Strandzha Nature Park

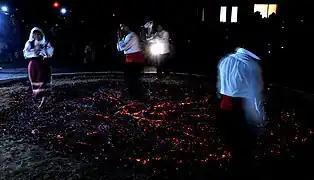
Nestinari in the village of Balgari

The most characteristic tradition in Strandzha is Nestinarstvo, which involves a barefoot dance on smouldering embers performed by "nestinari". The ritual was practised in several Bulgarian and Greek villages in the region and was first documented in 1862 by the Bulgarian poet Petko Slaveykov. Some historians theorise that Nestinarstvo dates back to Thracian times. The ritual is performed on the feast days of Saints Constantine and Helena on 3 and 4 June when a pilgrim procession consisting of all residents, led by nestinari carrying icons, heads to a holy spring near the village, where they consecrate the icons and dance "horo". After sunset, the crowd makes a large fire about wide and 5 to thick and dances around it until the fire dies and only embers remain. The nestinari's barefoot dance on embers that follows as the climax of the night is accompanied by the beat of the sacred drum and the sound of a gaida (Bulgarian bagpipe). After the dance, the nestinari's feet do not show any trace of injury or burns. In the past the ritual was performed in the villages of Brodilovo, Gramatikovo, Kondolovo, Kosti and Slivarevo but nowadays Nestinarstvo is preserved in its authentic form only in the village of Balgari.